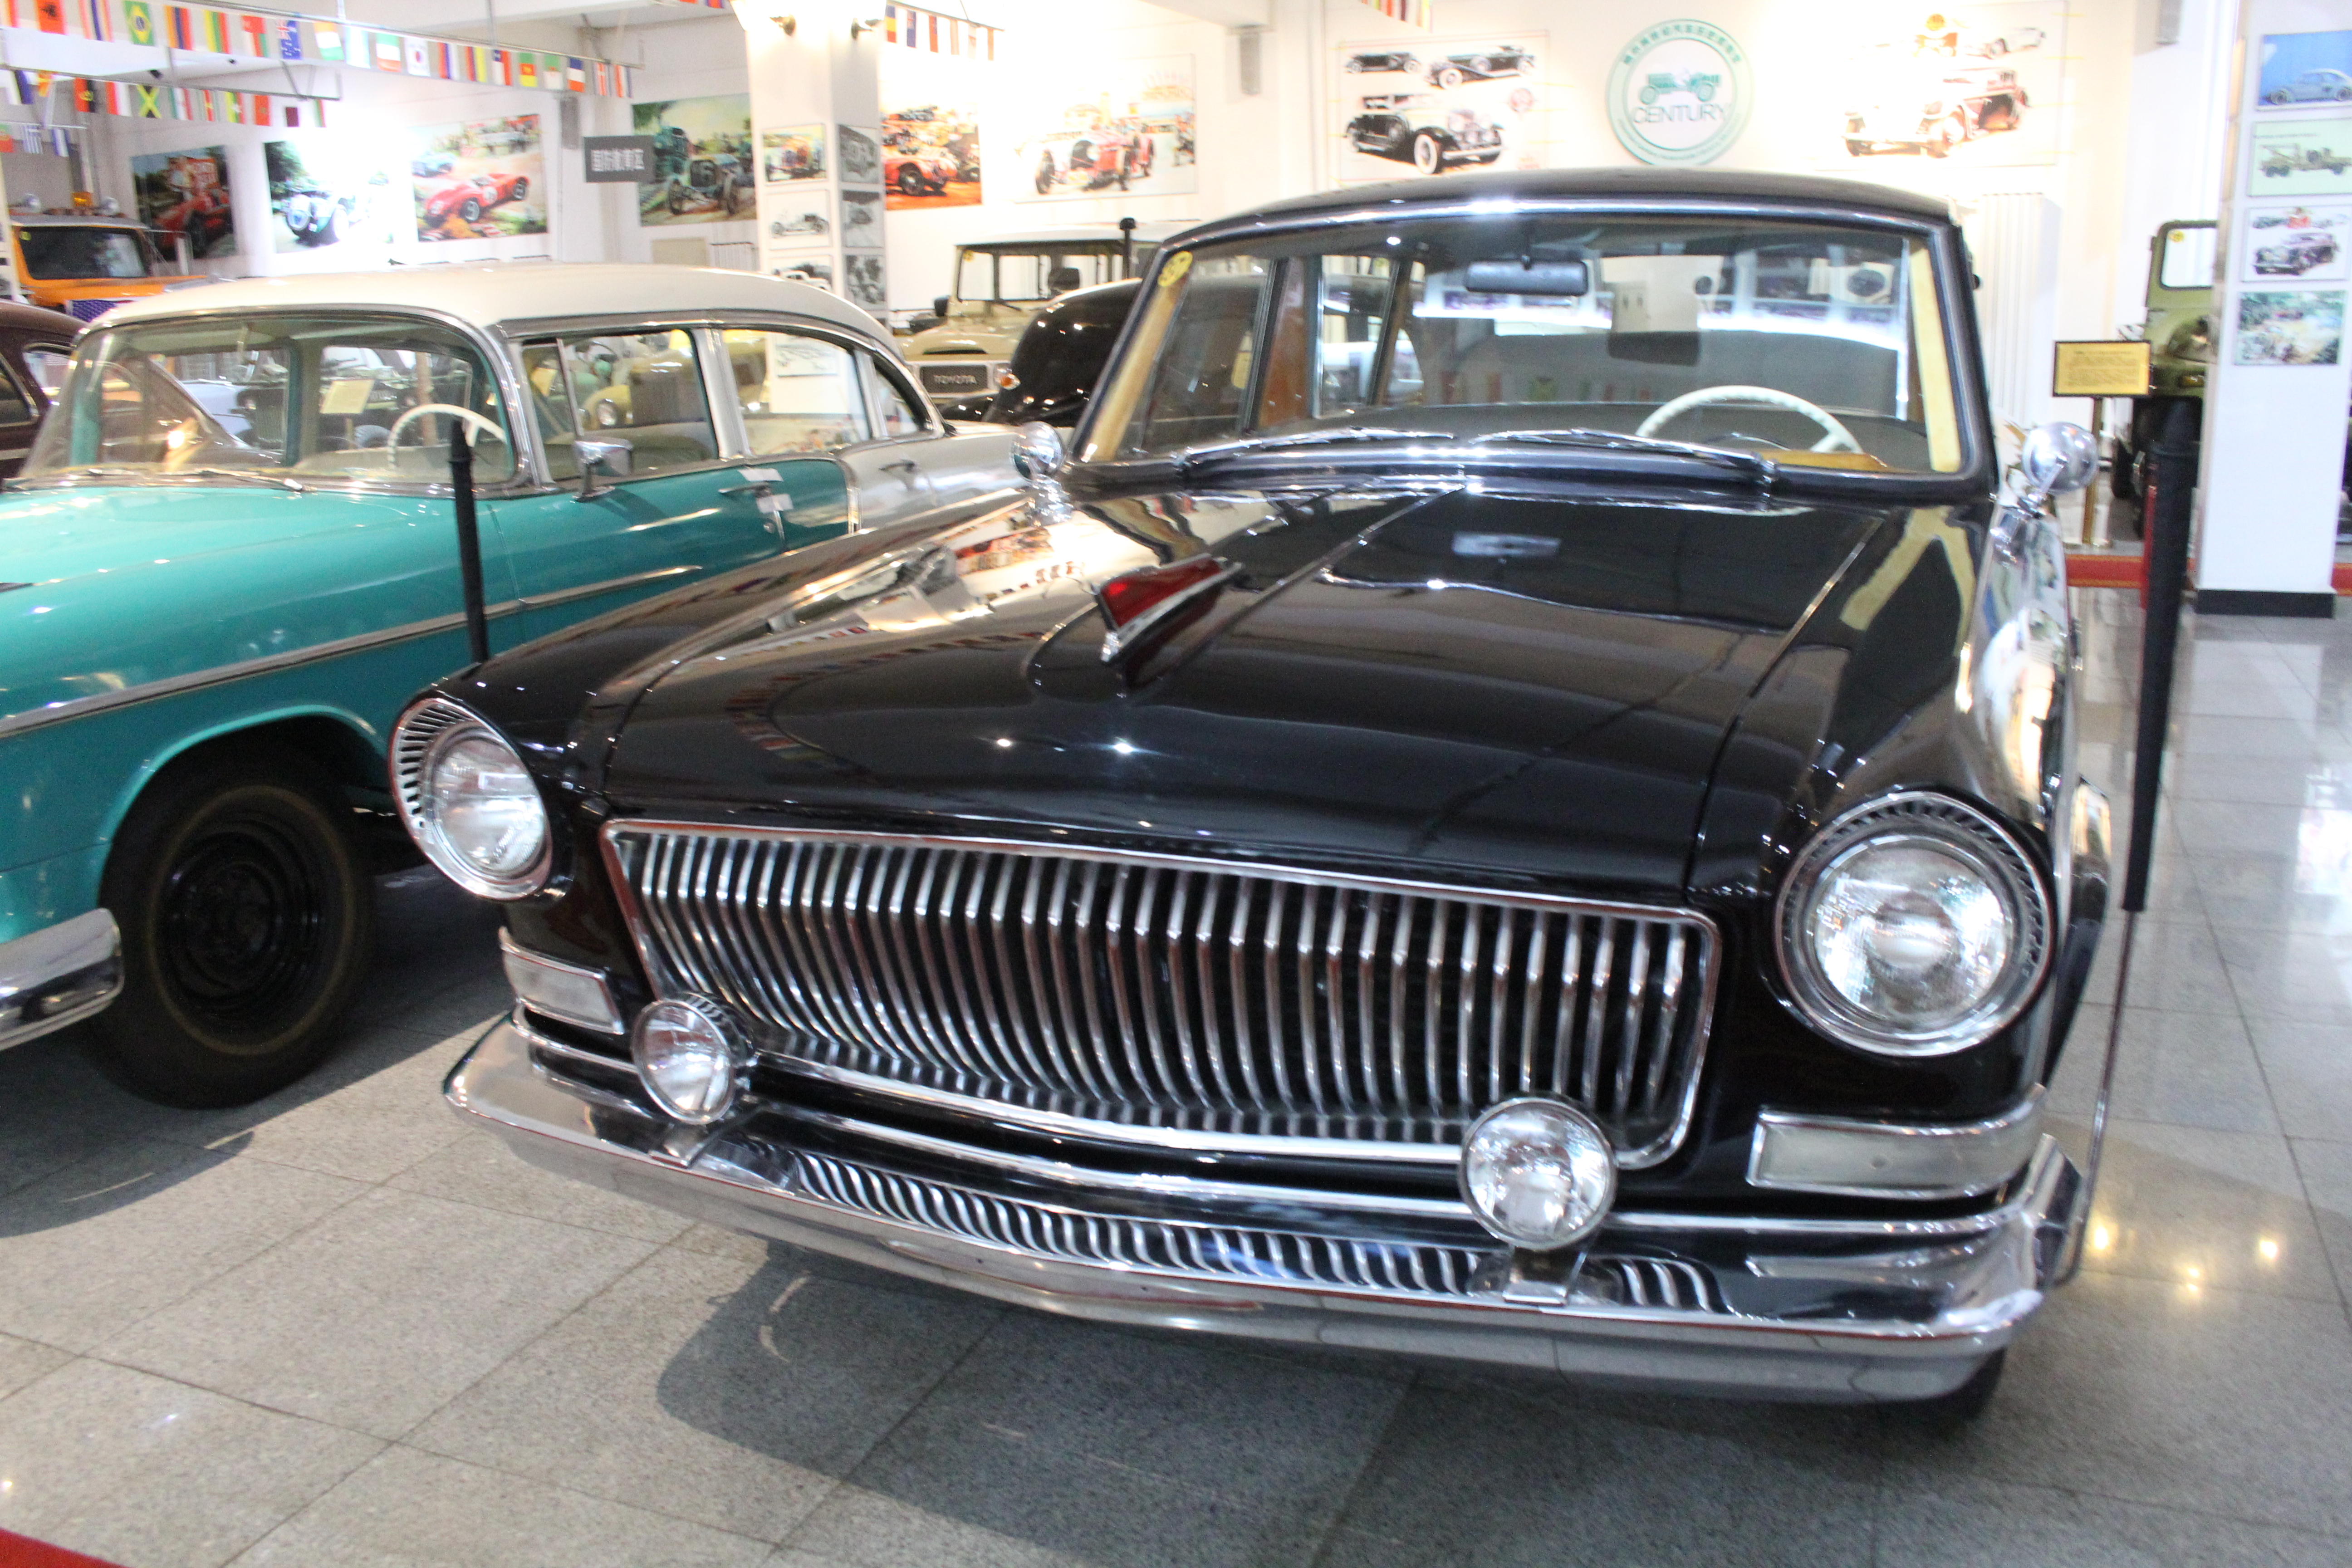
cars, vehicles, arts, classic car, vehicle, car, classic, antique car, vintage car, sedan, coupe, full size car